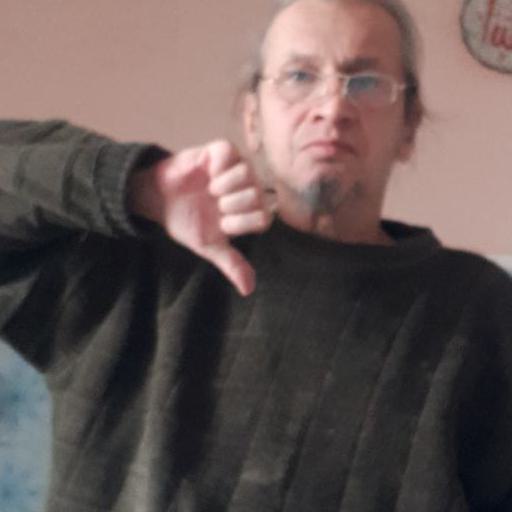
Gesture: dislike